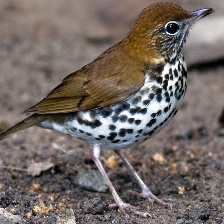
Species: WOOD THRUSH
Scientific name: HYLOCICHLA MUSTELINA